Eastern cottontail

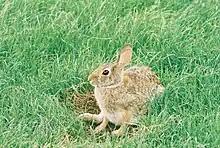
Eastern cottontail in its nest

The eastern cottontail has a distinctive white spot on its forehead and fur that ranges from reddish-brown to grayish-brown, with large hind feet, long ears, and a short, fluffy white tail. Its underside is white, and there is a rusty patch near the tail. It differs from a hare in its overall smaller size and brownish-gray coloring around the head and neck, with a lighter-colored body and a white underside on the tail. The species also has large brown eyes and long ears adapted for detecting predators. During winter, the eastern cottontail's pelage becomes more gray than brown. Kits (young rabbits) develop a similar coloring after a few weeks but are born with a white blaze running down their forehead, which fades as they mature.